Steve Harkness

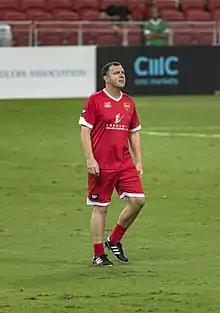
Harkness playing in a friendly in 2017

Steven Harkness (born 27 August 1971) is an English former professional footballer who played as a defender from 1989 to 2002.